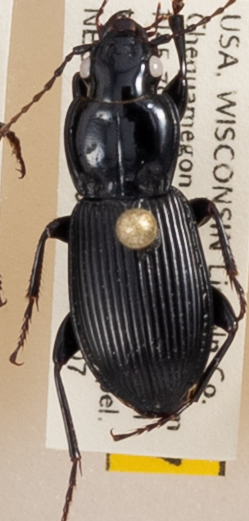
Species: Pterostichus novus
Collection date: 2018-08-07
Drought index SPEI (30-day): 0.48
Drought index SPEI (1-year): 0.142
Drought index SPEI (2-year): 2.01